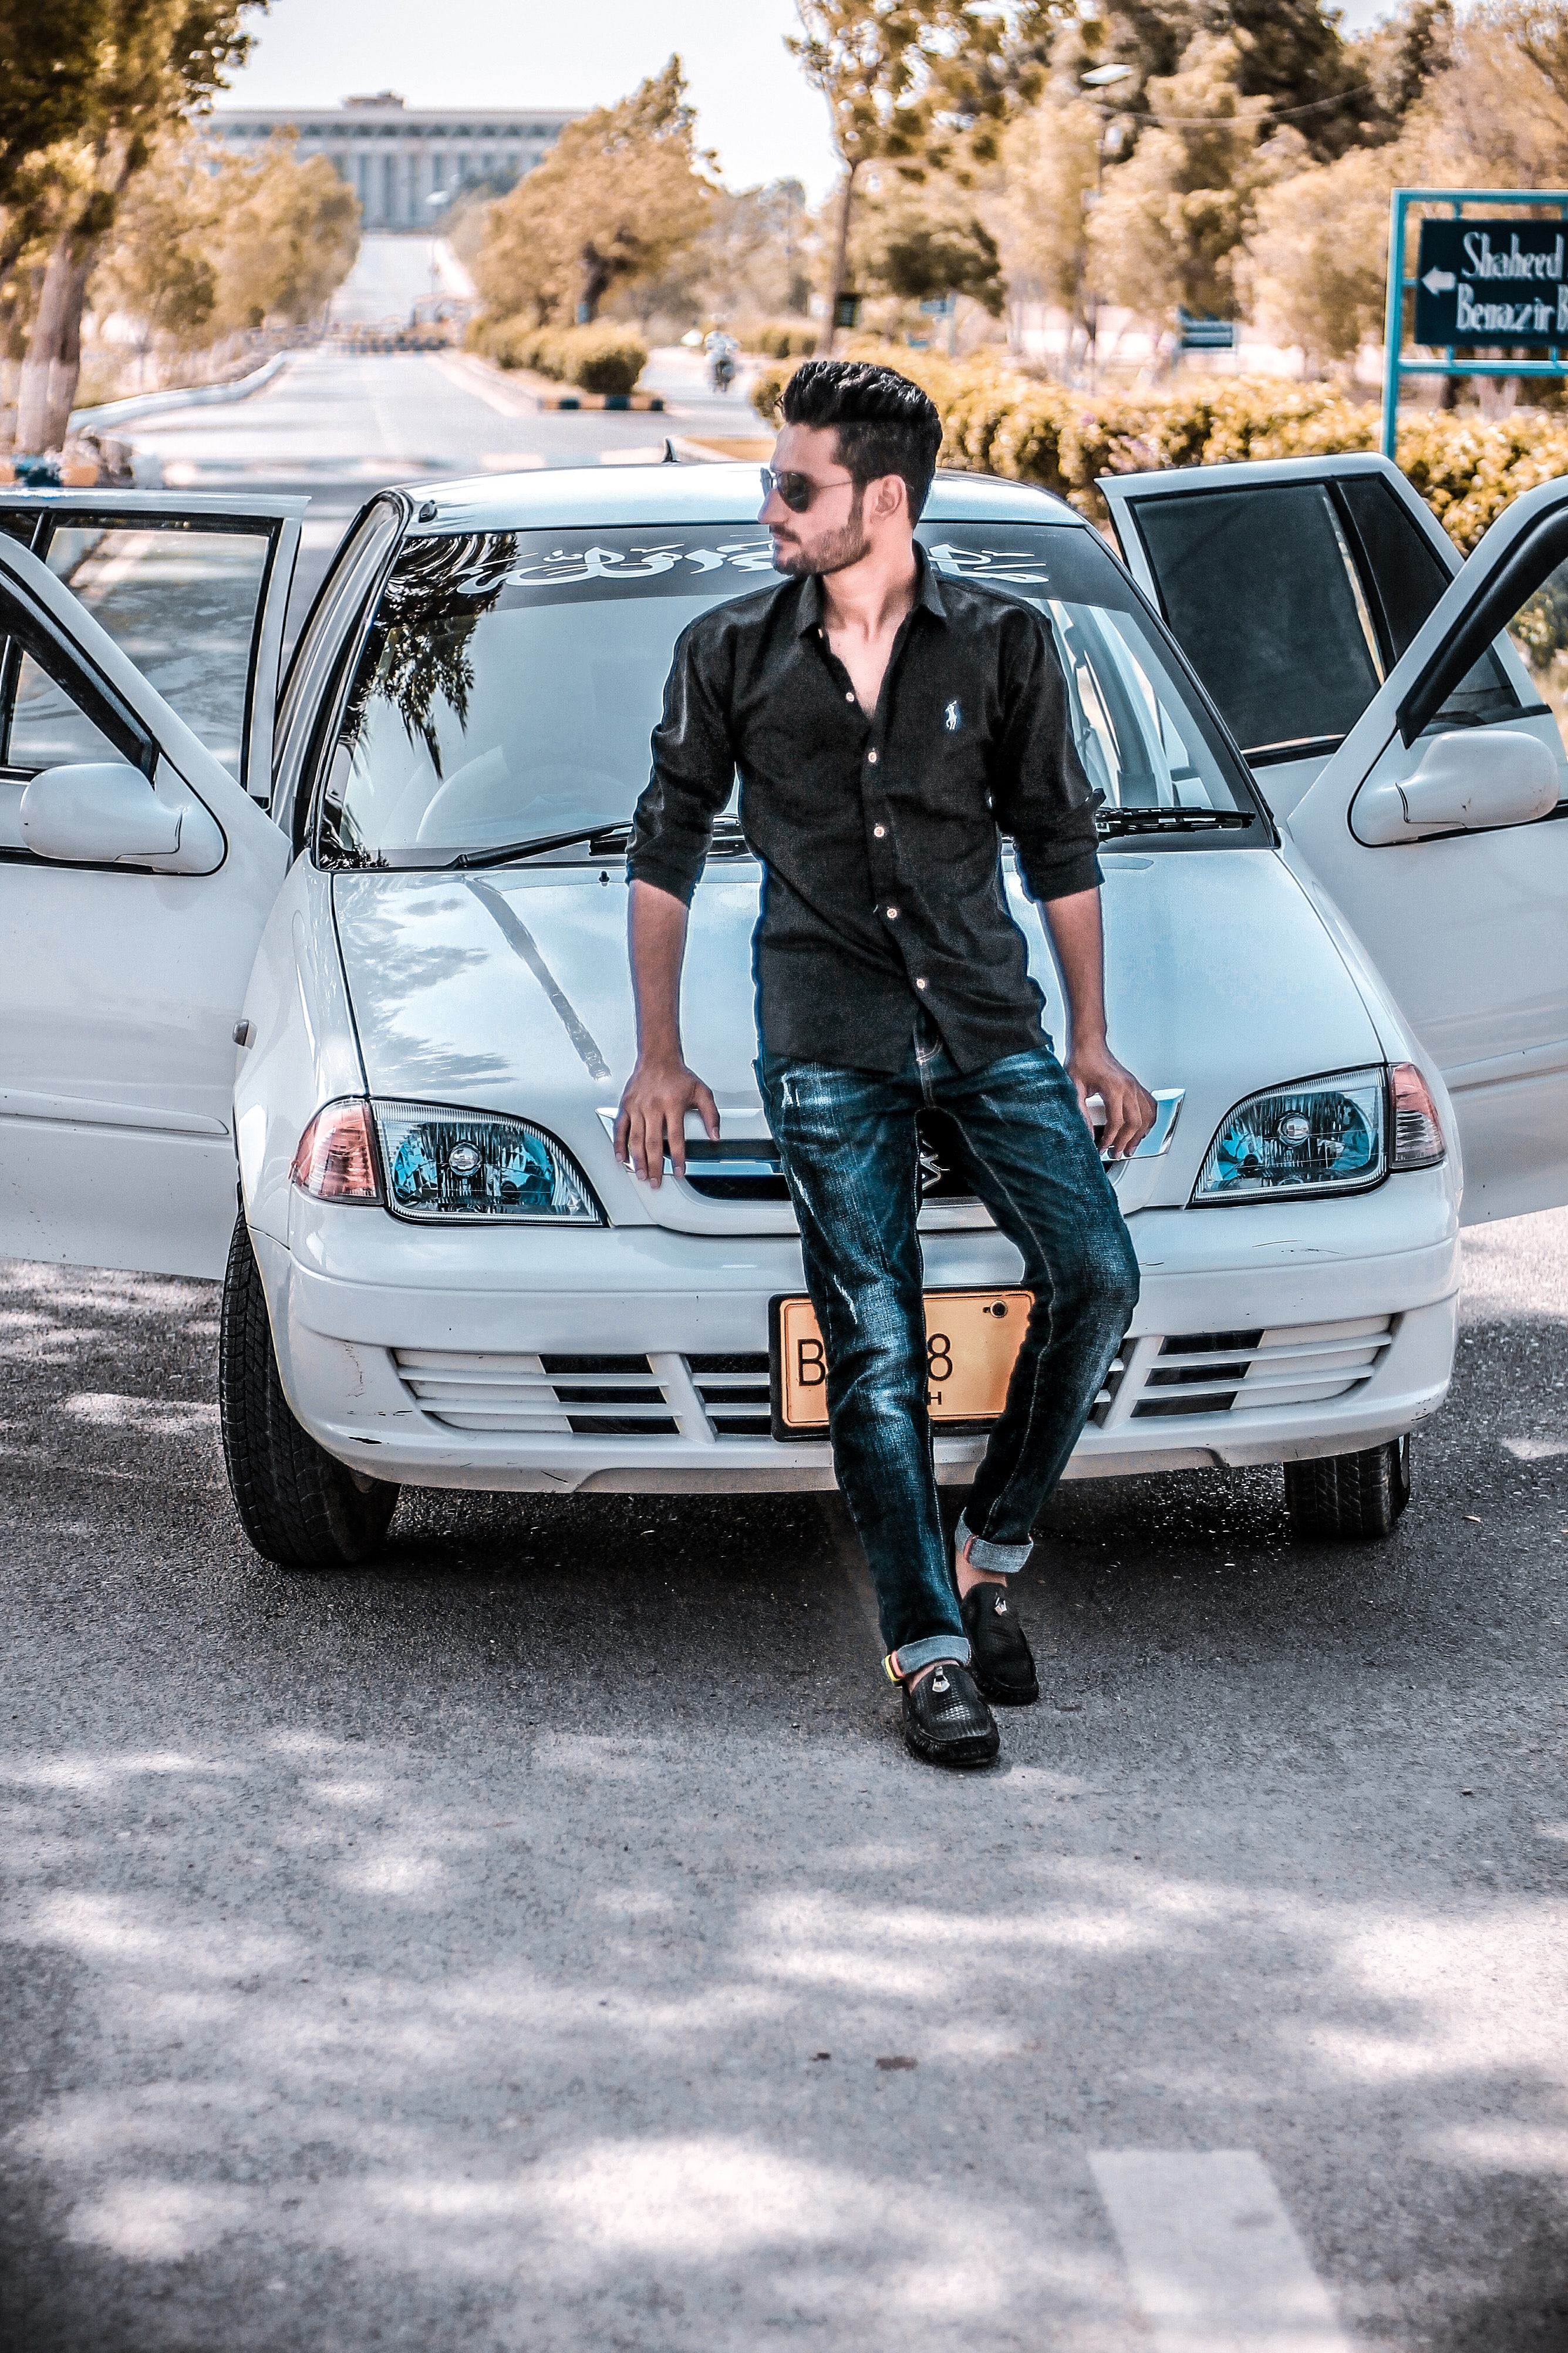
car, land vehicle, vehicle, motor vehicle, automotive design, jeans, city car, girl, fur, sedan, compact car, sport utility vehicle